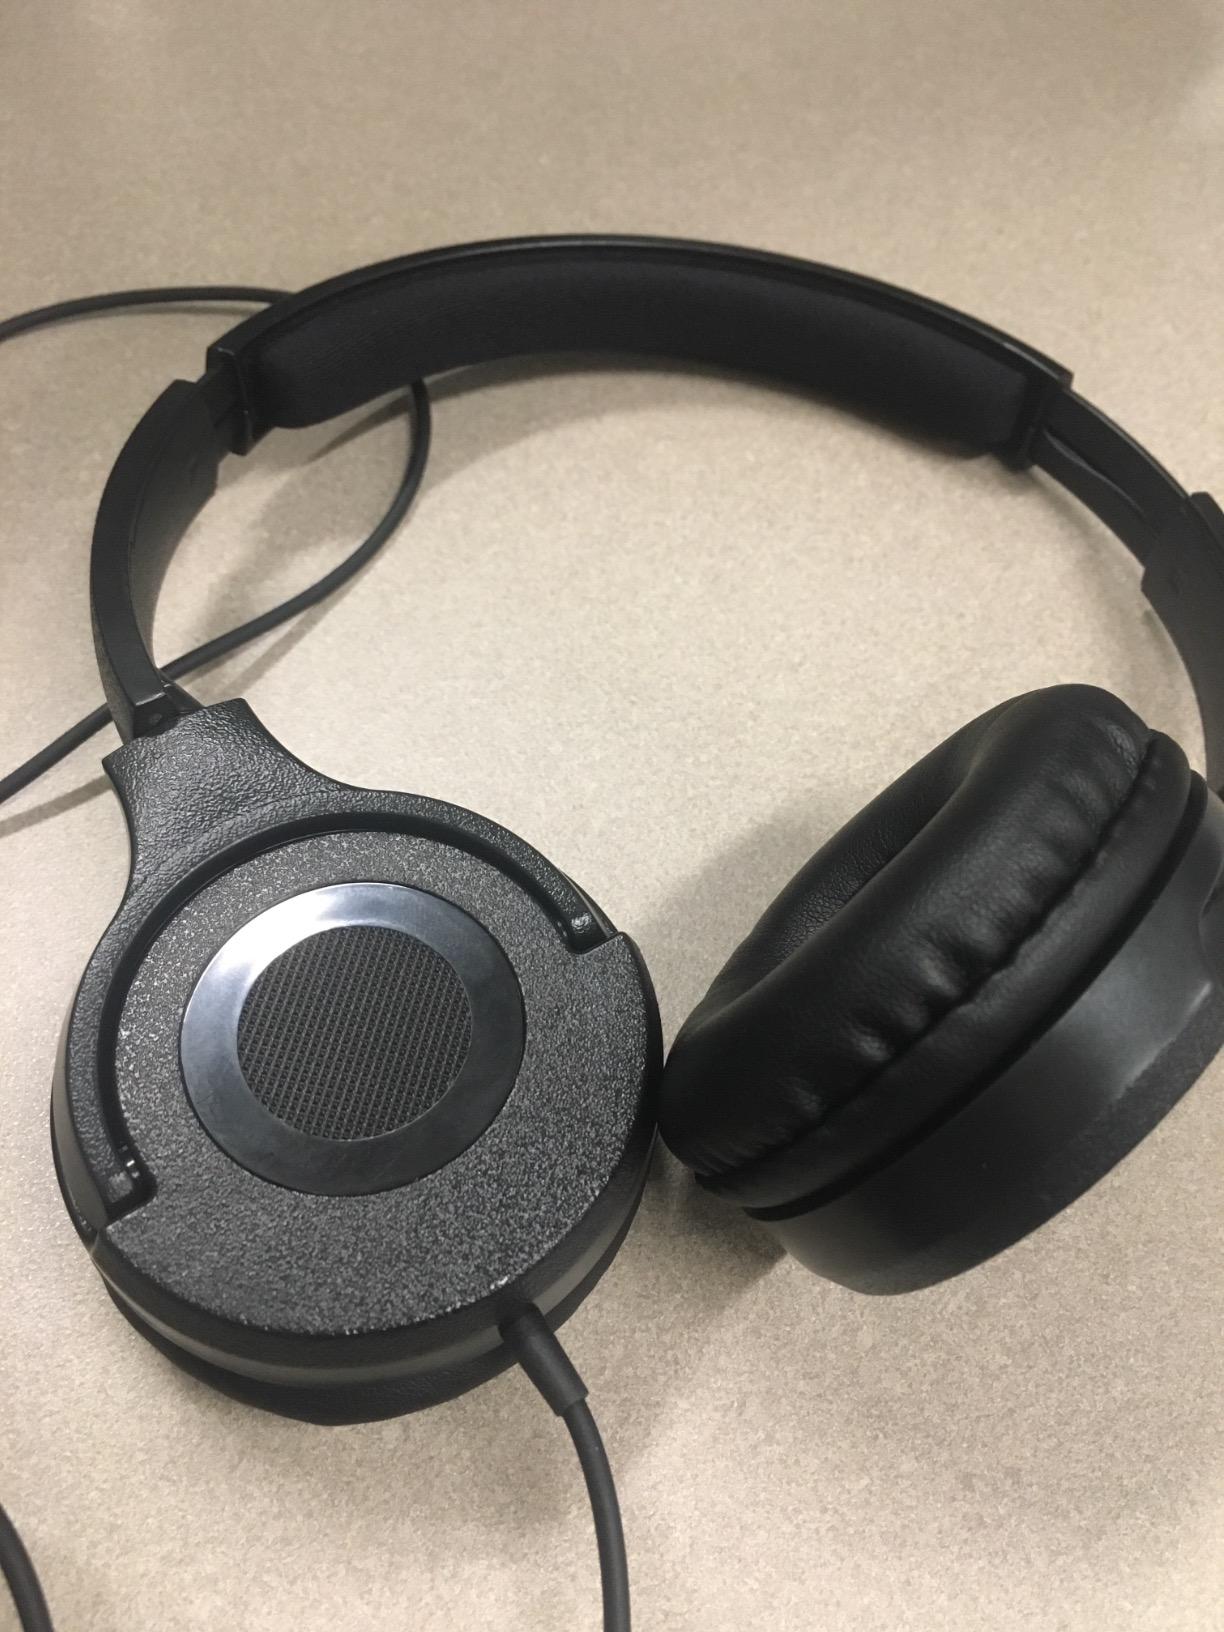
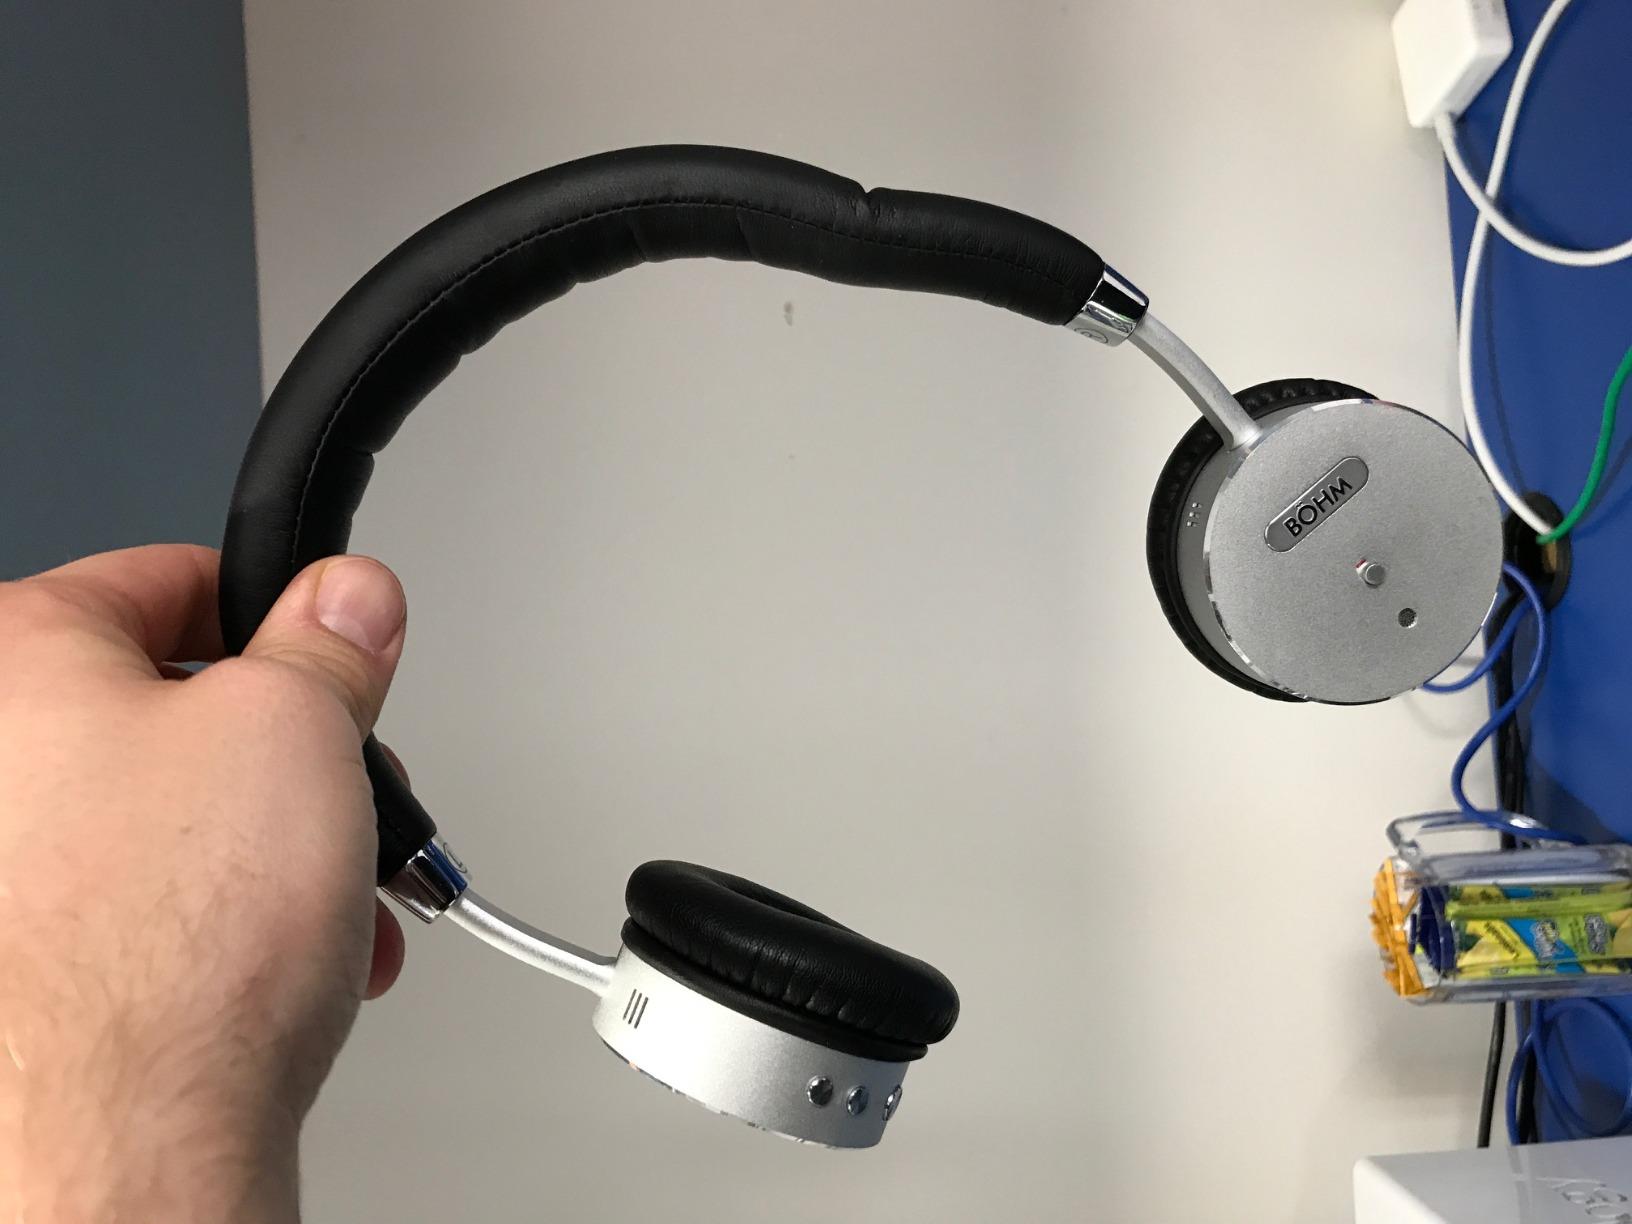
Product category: headphones
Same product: no